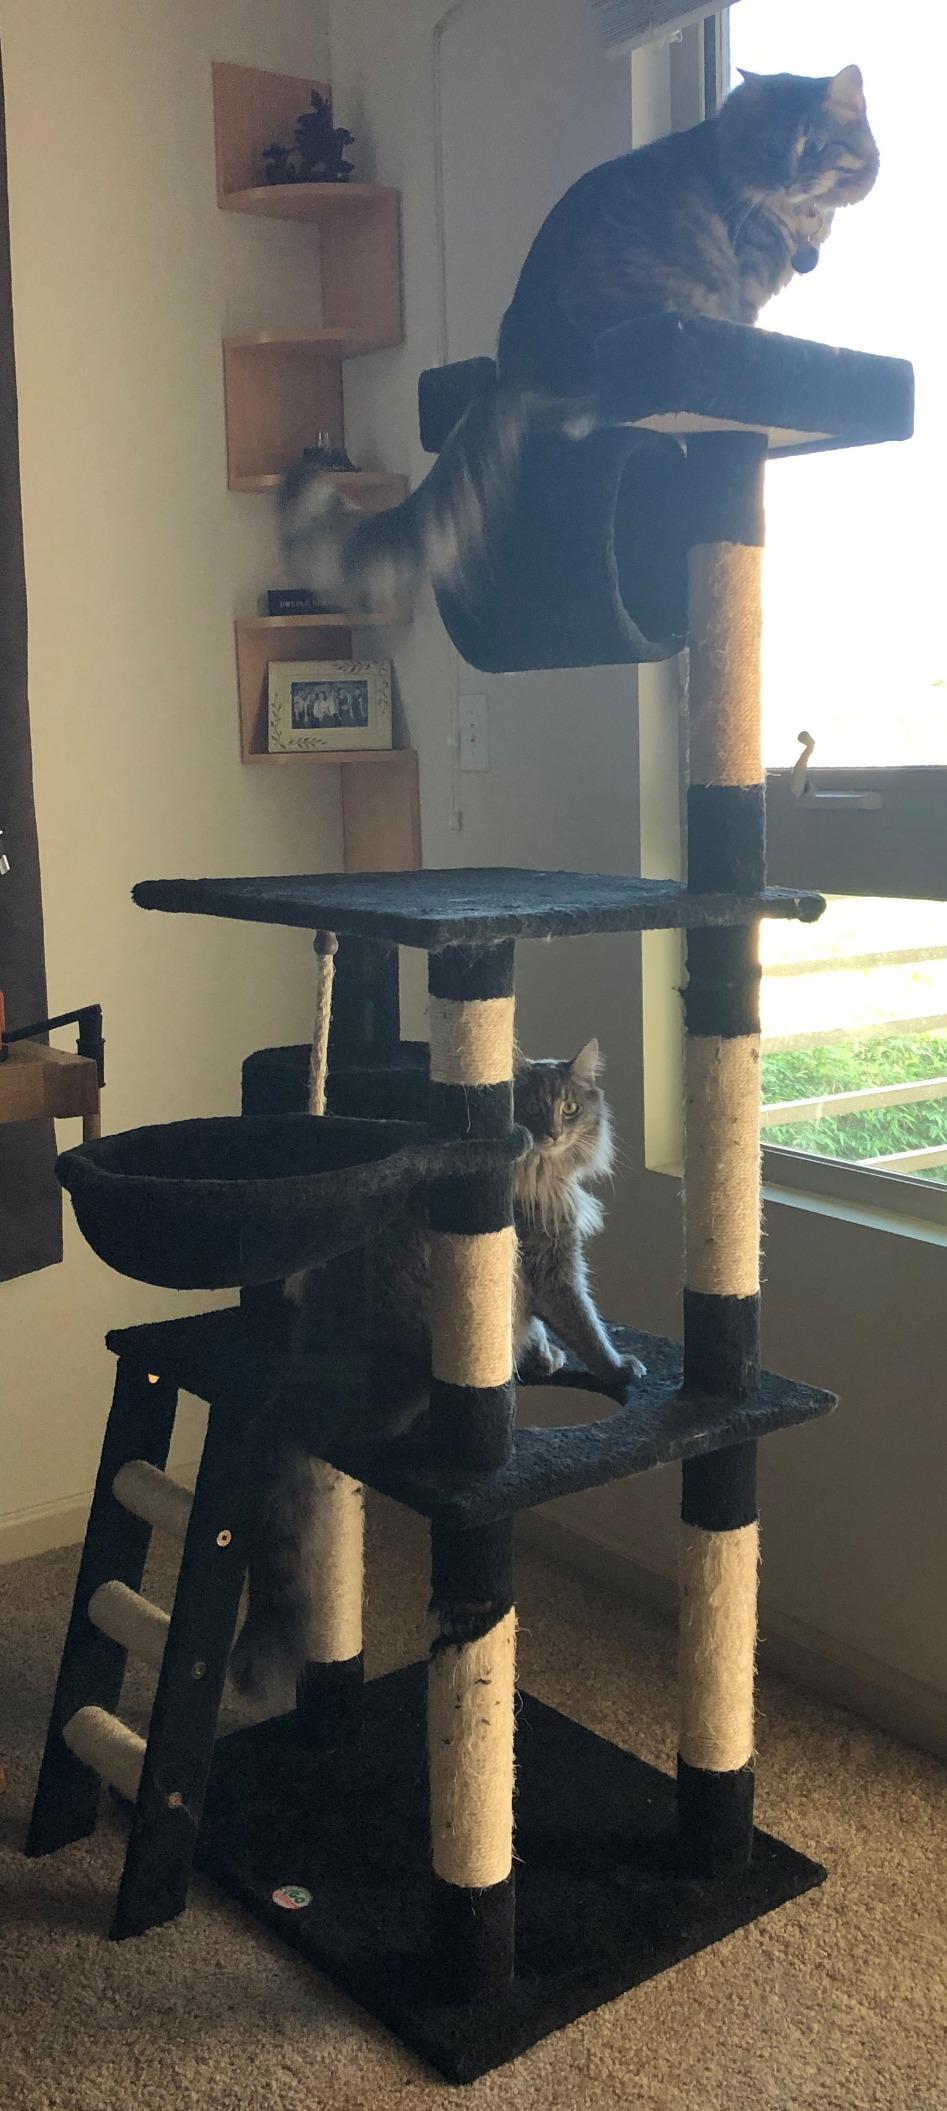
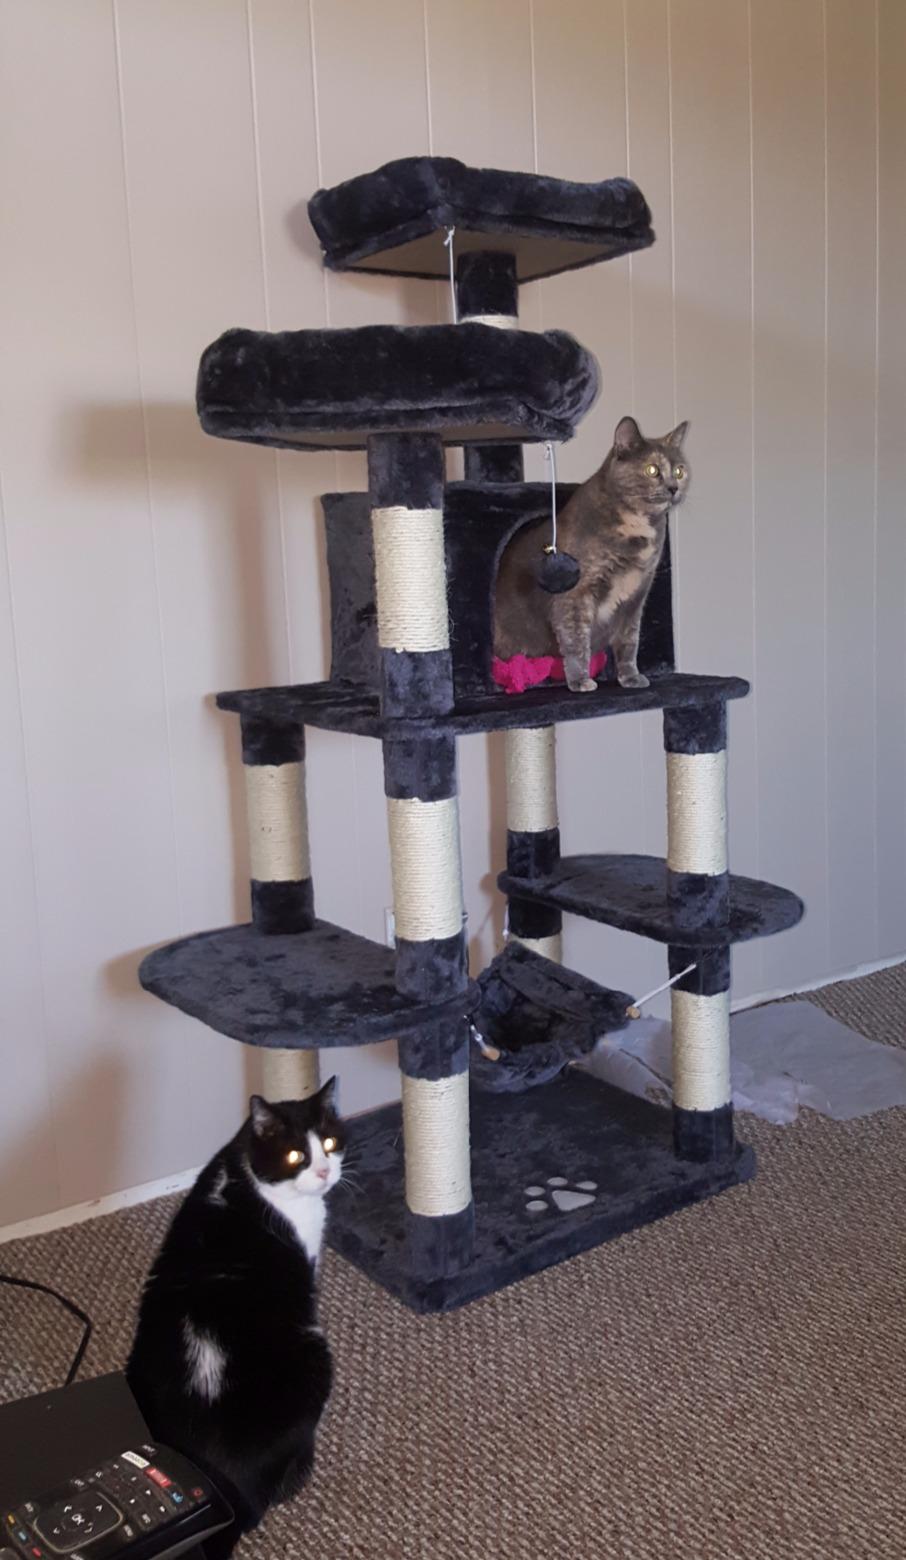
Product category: items_cat tree
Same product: no